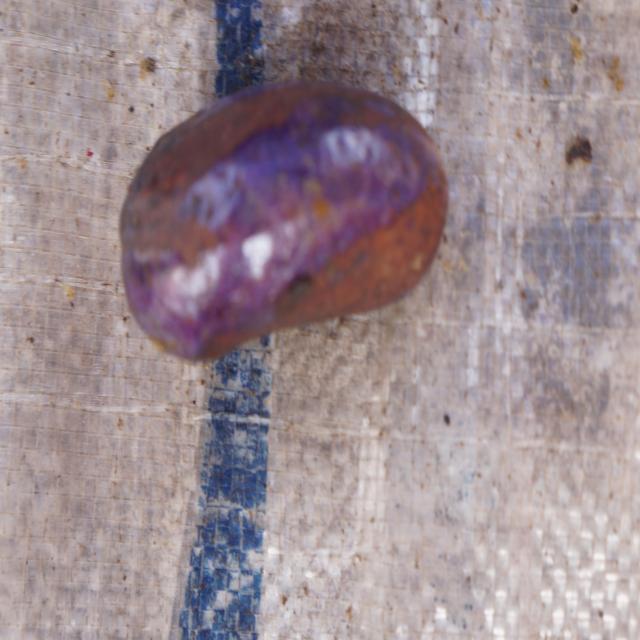
Plum grade: unaffected